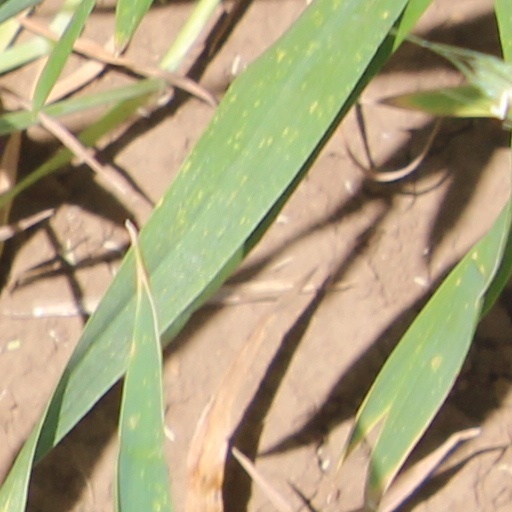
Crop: wheat